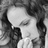
Emotion: sad